Oldsmobile Hurst/Olds

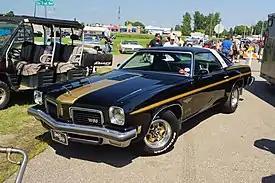
1974 Hurst/Olds W-30

The new Hurst Olds shared with all 1973 GM A body cars, the most extensive redesign in their 10-year history The chassis was as new as the bodies -Wheelbase dimensions were a sporty 112 inches for coupes and 116 inches for sedans and station wagons on an all-new sturdier perimeter frame with increased front and rear suspension travel, larger 8½ inch rear axle, wider 6-inch wheel rim width, refined rear control arm bushings and new shock absorber location, new body mounts and improved front suspension geometry - The left wheel was adjusted to have slightly more positive camber than the right which resulted in a more uniform and stable steering feel on high-crown road surfaces while maintaining excellent freeway cruise stability. Clearances for spring travel were improved for a smoother ride over all types of surfaces; the coil springs at each wheel were computer-selected to match the individual car's weight. Power brakes with front disc brake calipers were now standard on all '73 Cutlasses.